Mats Levén

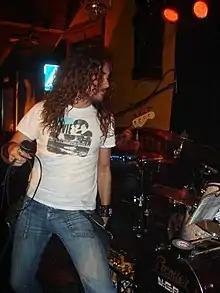

Mats Levén (born 11 September 1964) is a Swedish singer. Some of his most notable collaborations have been with guitarist Yngwie Malmsteen, symphonic metallers Therion and doom metallers Candlemass. In 2011, due to family issues on the part of Firewind's lead singer Apollo, Levén was called in to substitute for the rest of their European tour. He also started touring with Trans-Siberian Orchestra in 2016. In 2019, he released his first solo album under the name "Skyblood".